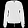
Label: Pullover